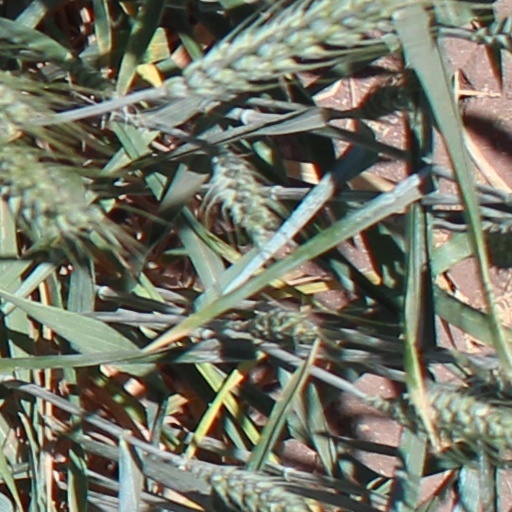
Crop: wheat